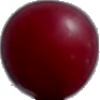
Label: Cherry Wax Red 1